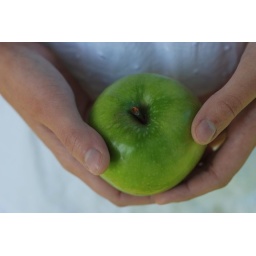
green apple in her hands